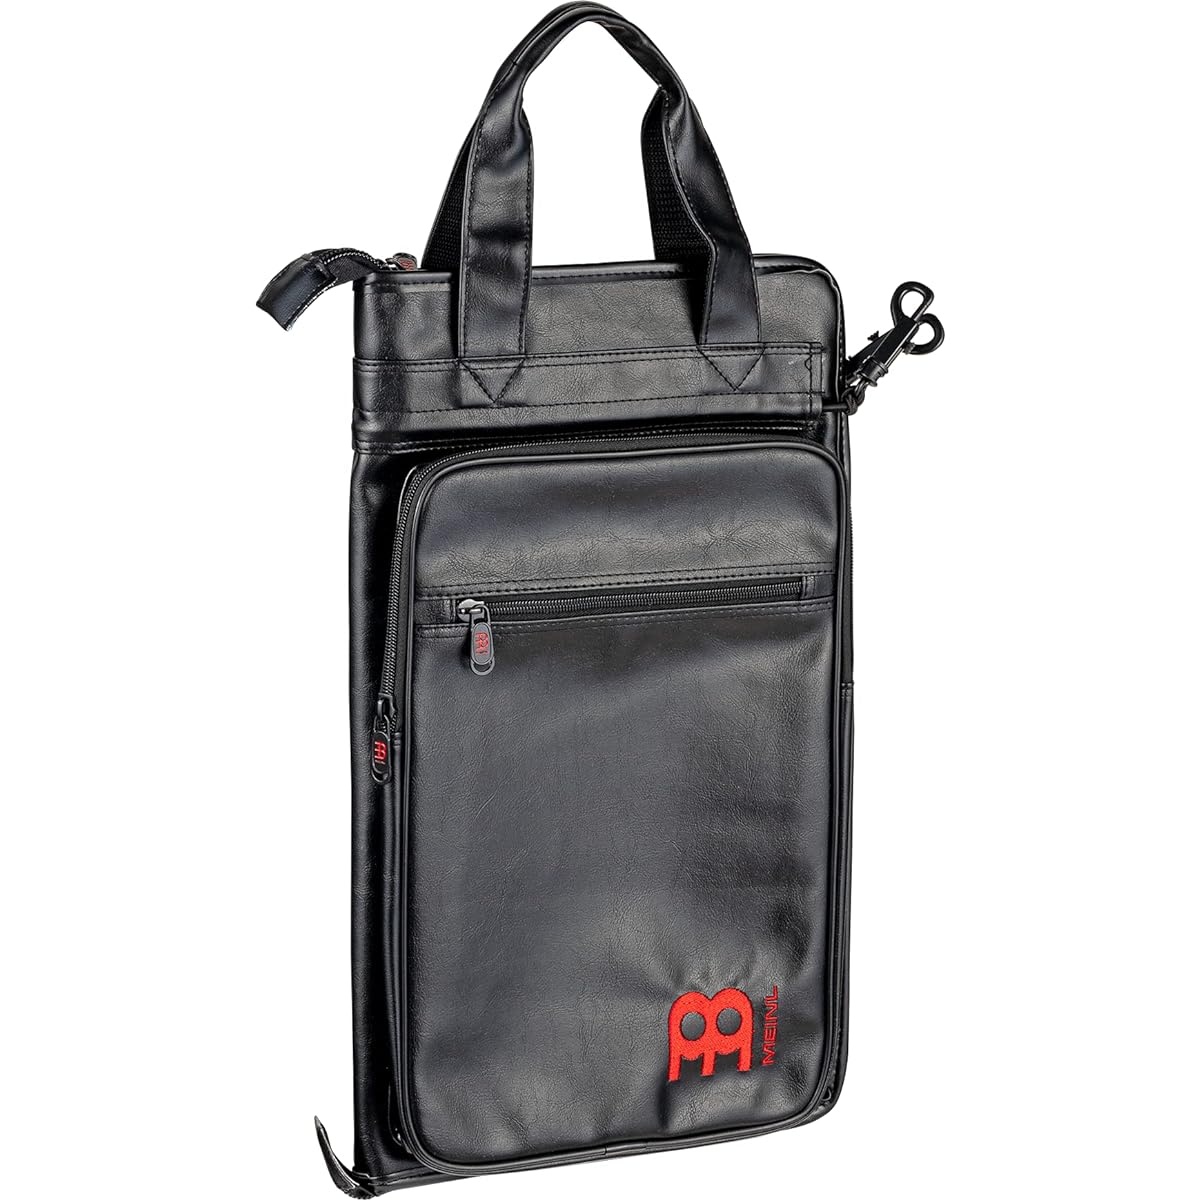
MEINL Stick Bag deluxe BLACK MDLXSB [Domestic regular product]
＜FEATURES＞Externalpockets ElasticcordattachmentsShoulderstrap ＜MATERIAL＞Paddedsyntheticleather ＜WIDTH＞72/3” ＜HEIGHT＞4”
Brand: Mega Shop Japan
Category: Arts & Entertainment > Hobbies & Creative Arts > Musical Instrument & Orchestra Accessories > Percussion Accessories > Drum Stick & Brush Accessories > Drum Stick & Brush Bags & Holders